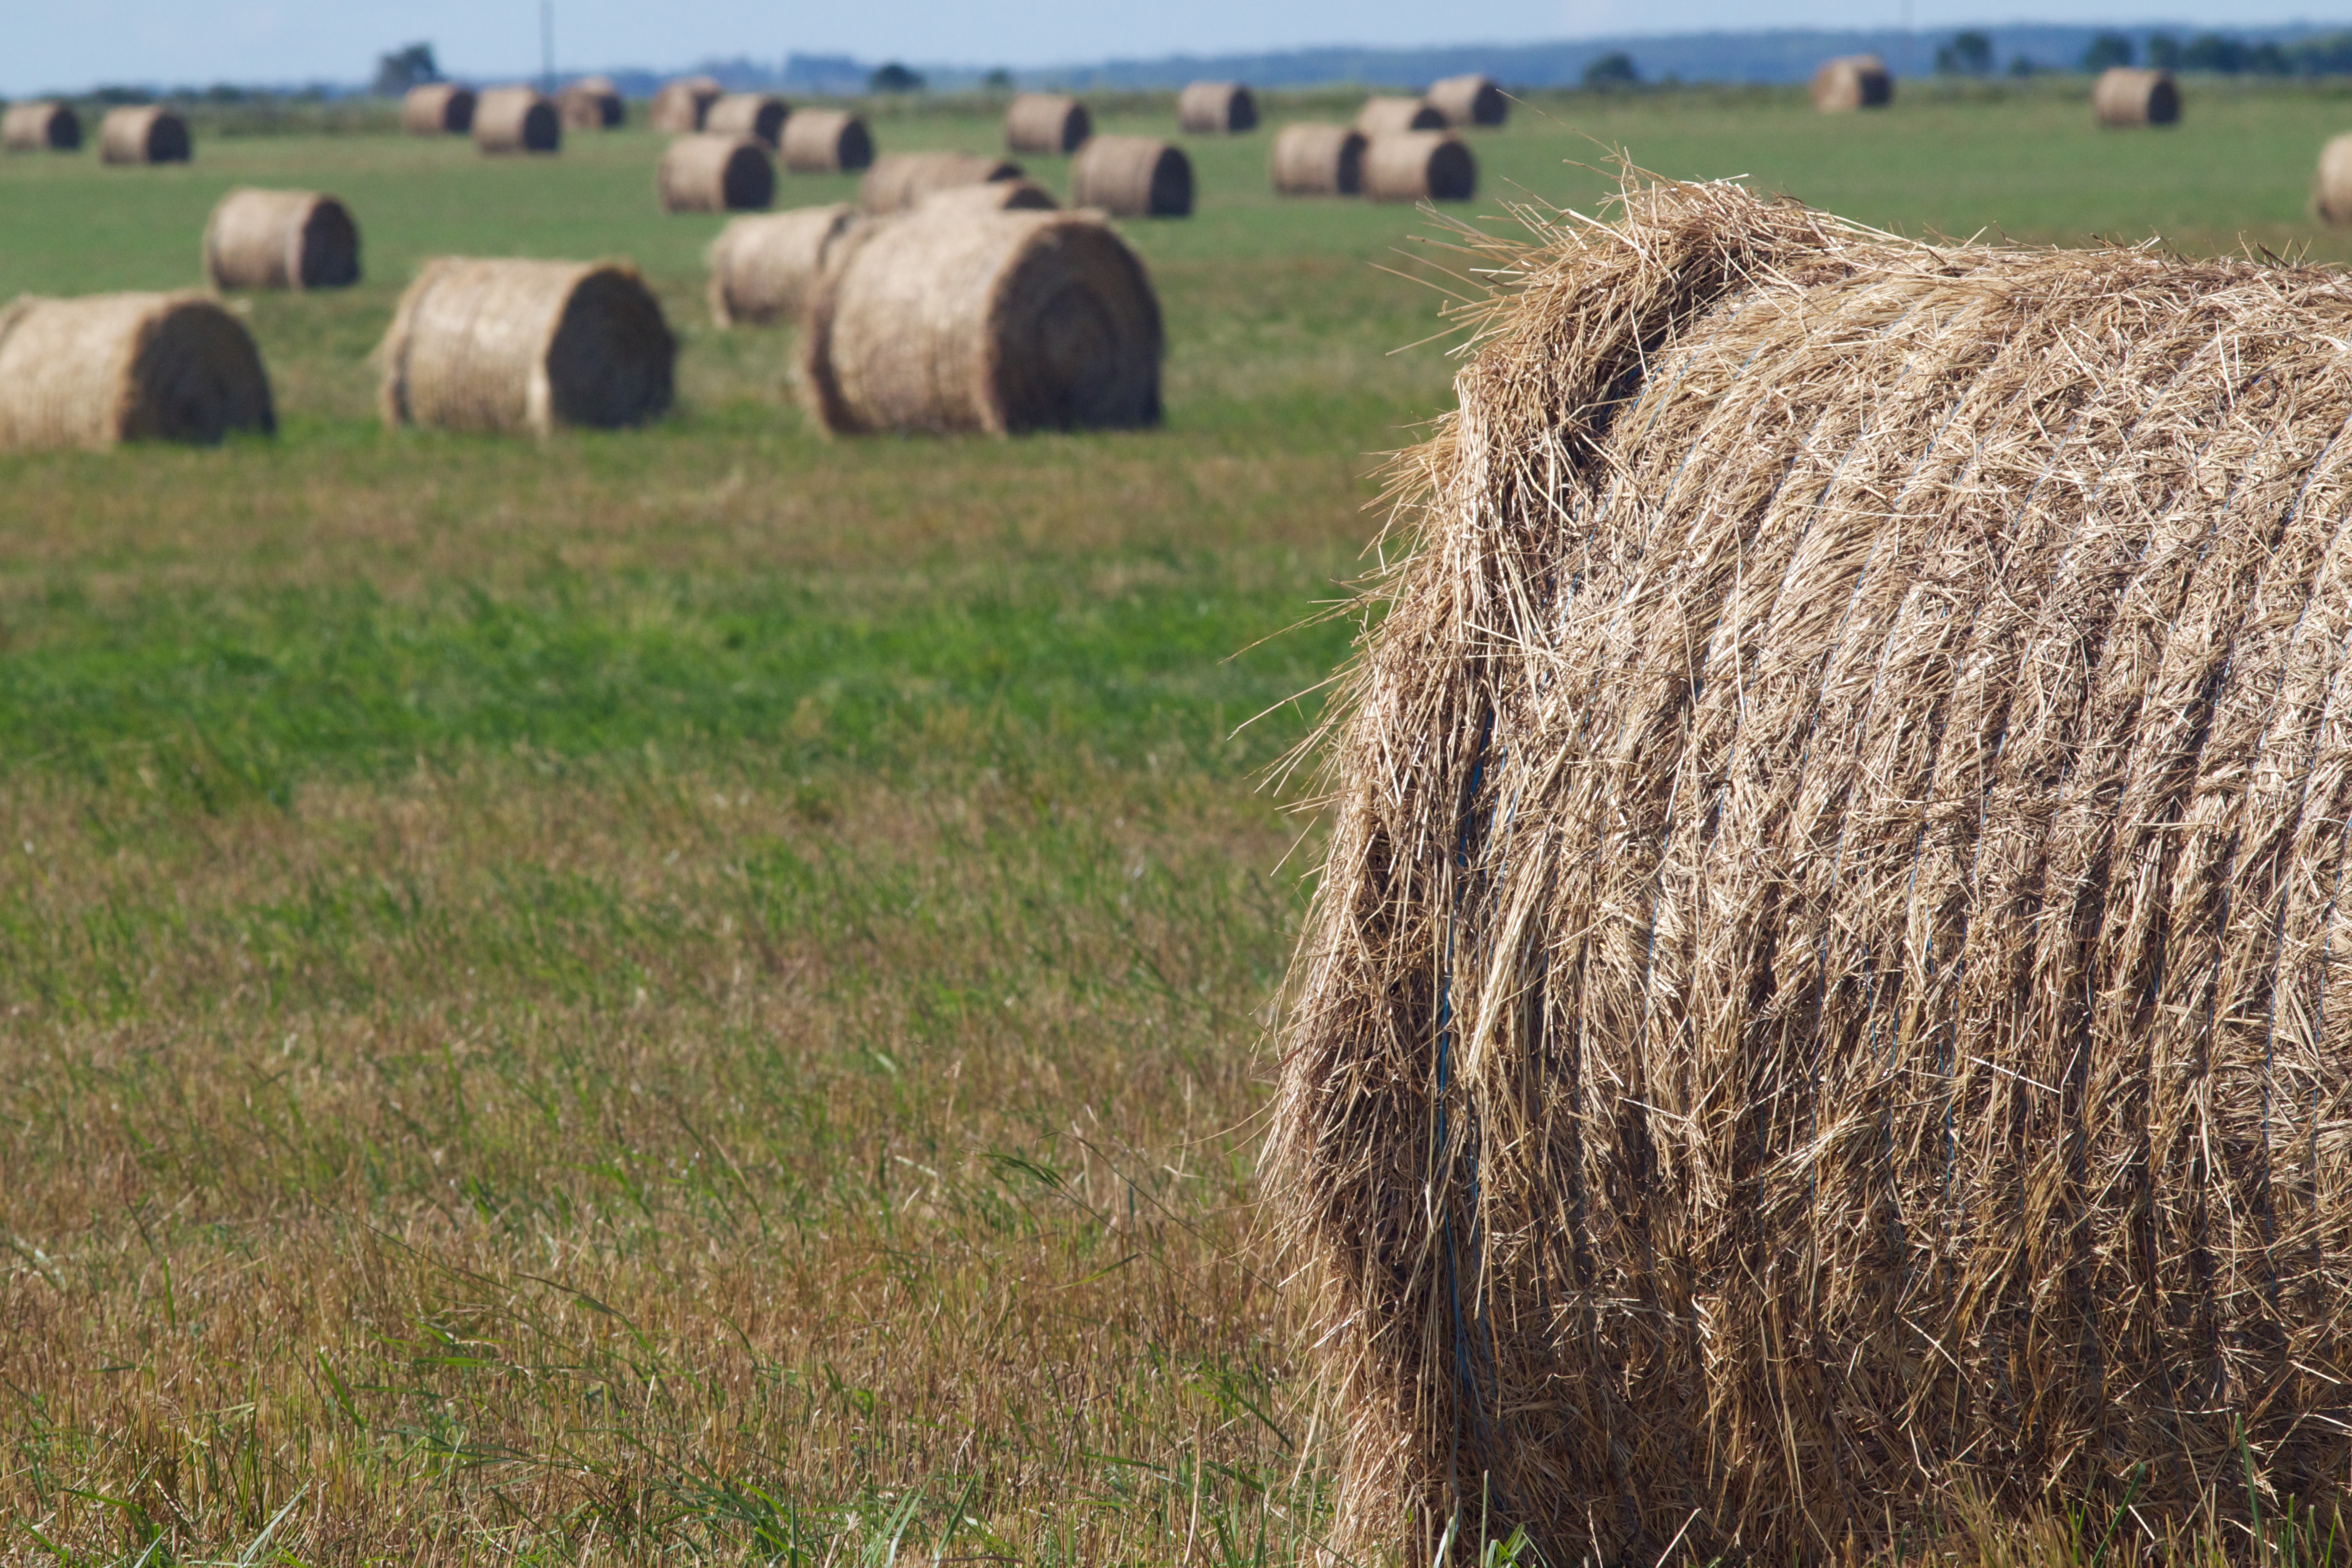
plant, hay, field, farm, prairie, crop, pasture, soil, agriculture, plain, grassland, straw, odyssey, rural area, grass family